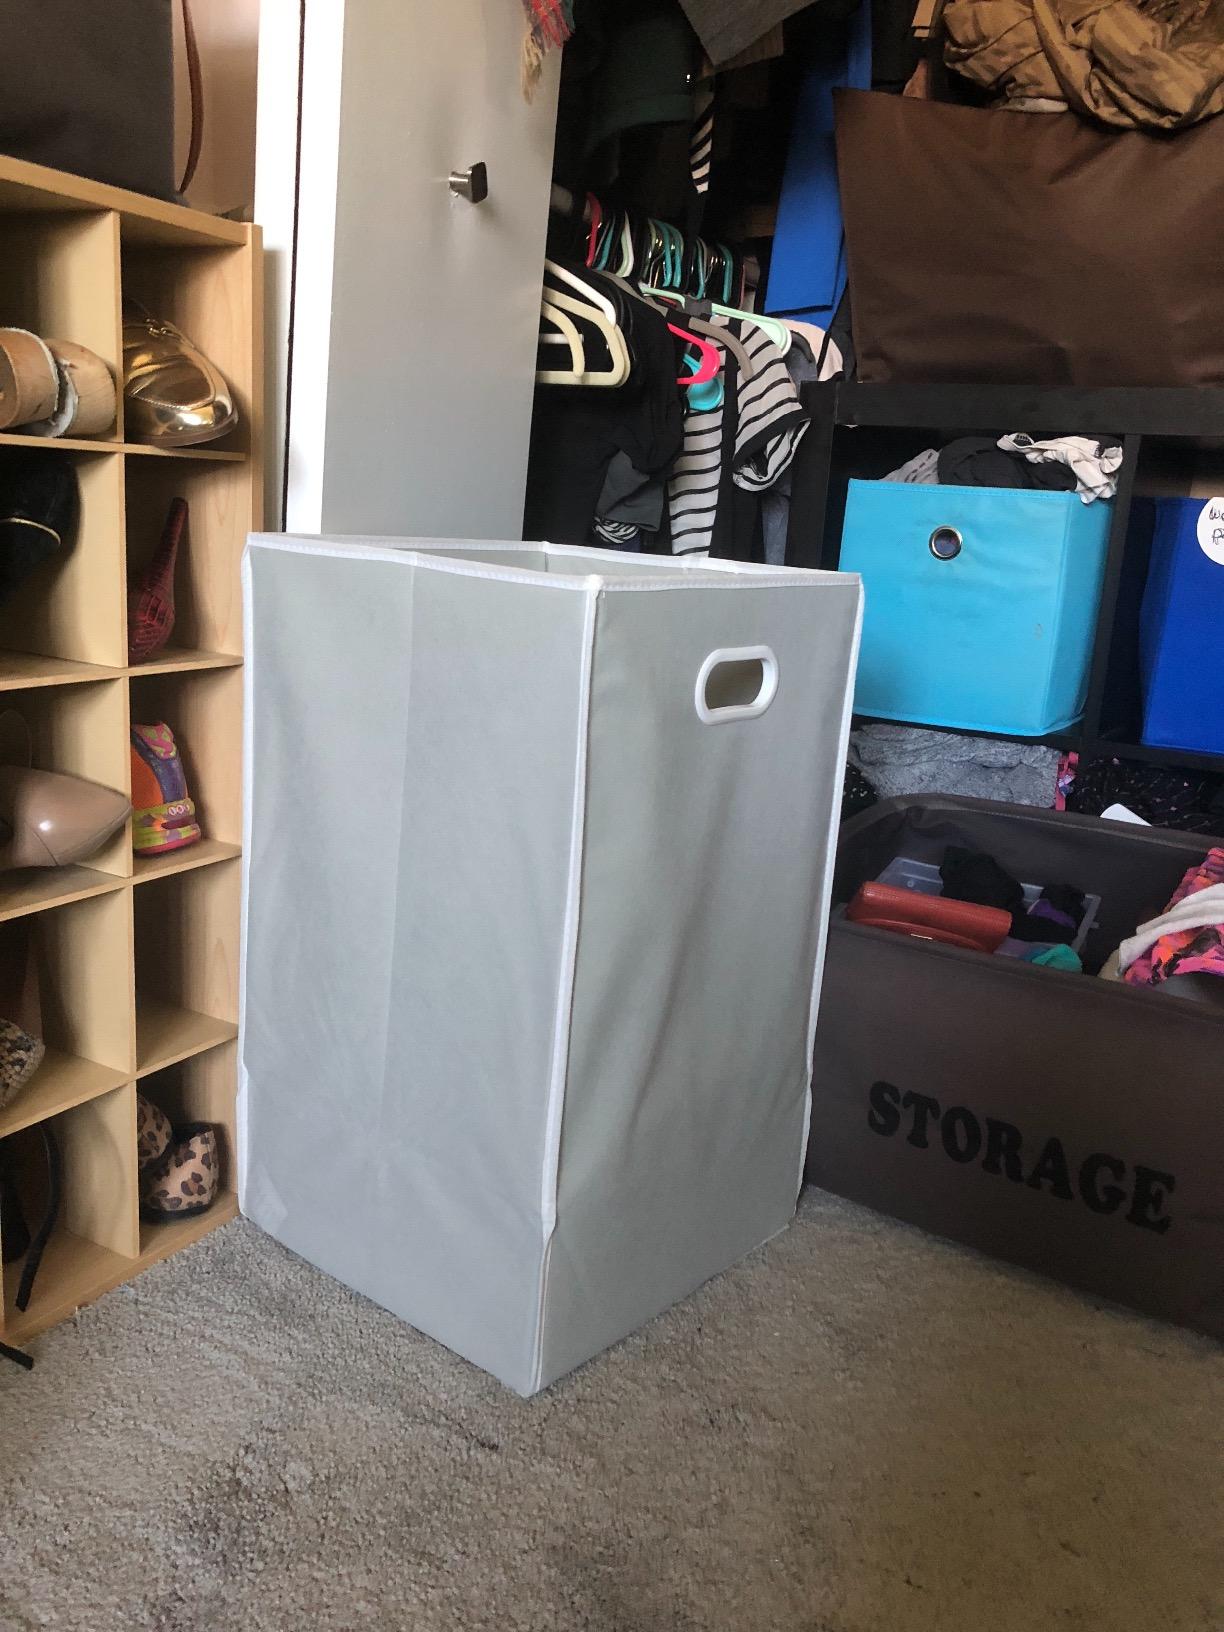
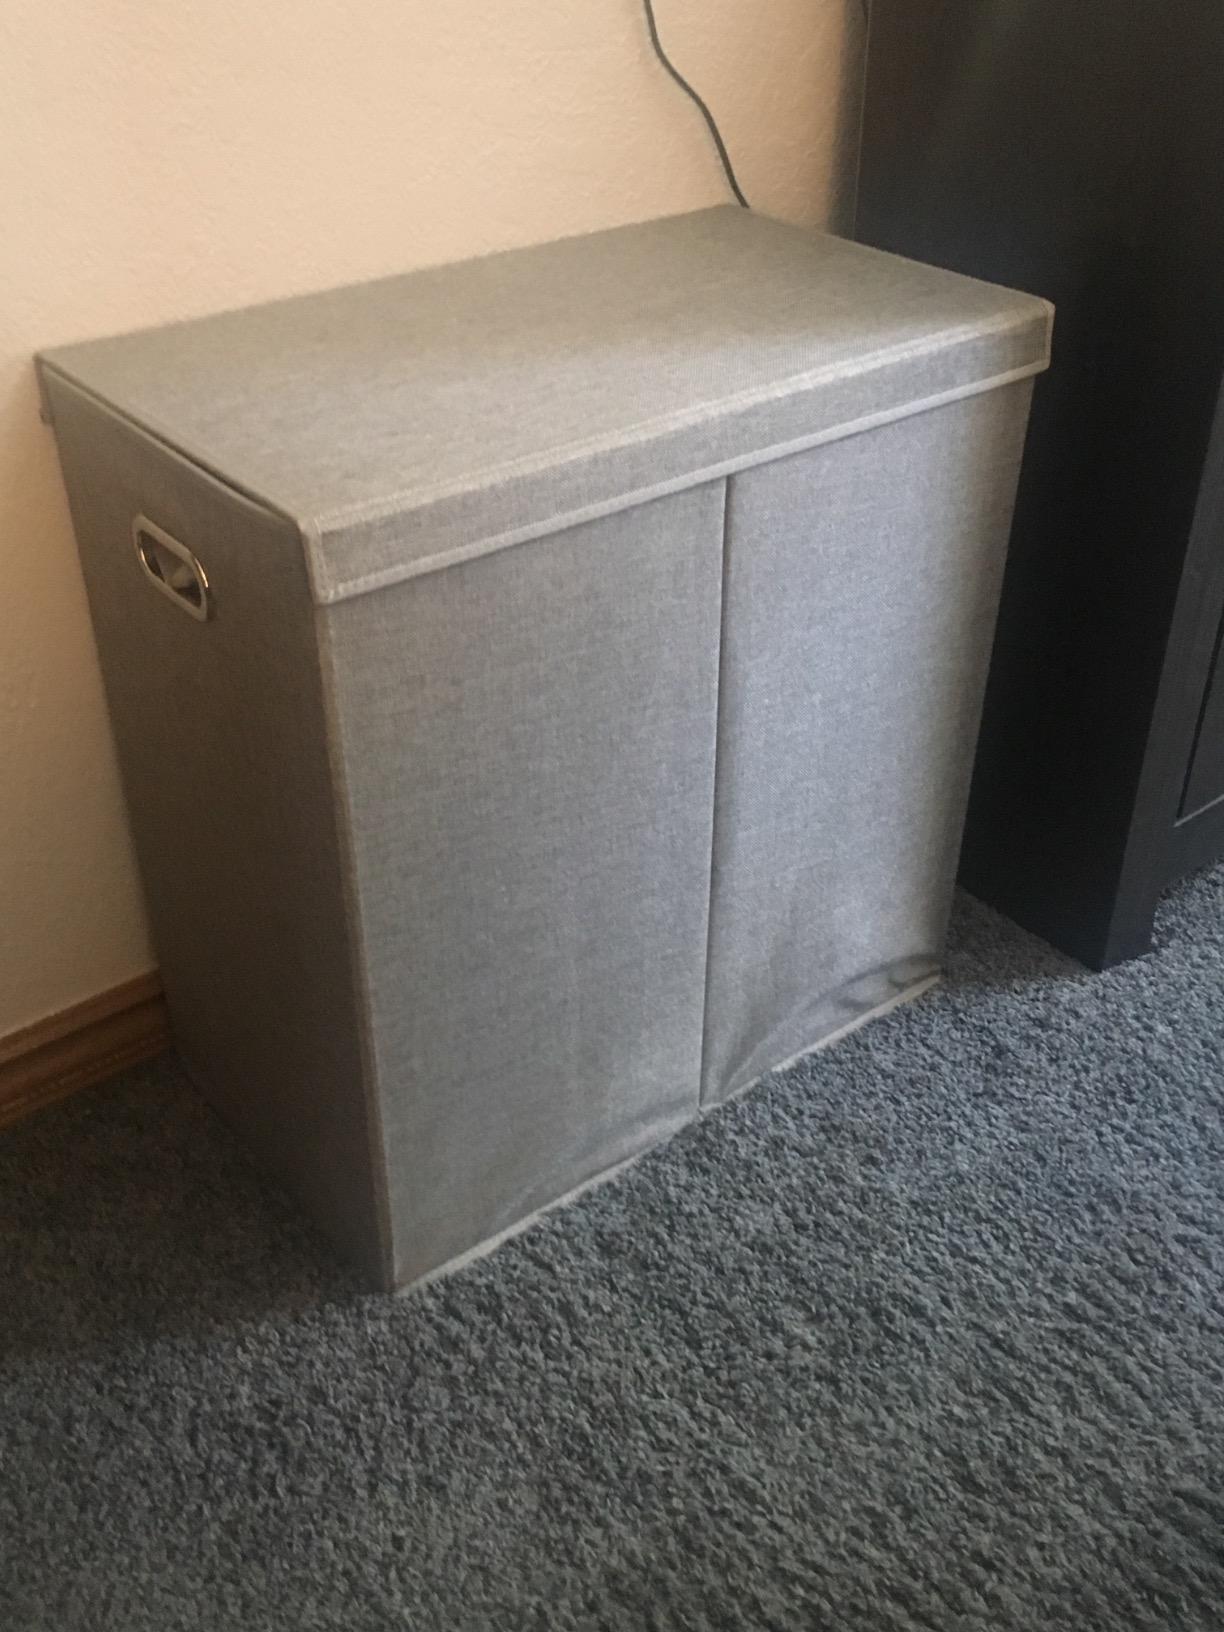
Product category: items_hamper
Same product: no